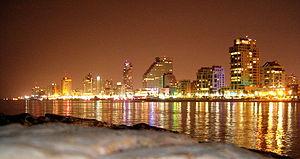
Tel Aviv-Jaffa ou Tel-Aviv-Jaffa, souvent désignée simplement sous le nom de Tel Aviv ou Tel-Aviv, est une ville située sur la côte méditerranéenne au cœur de la métropole du Gush Dan en Israël. La ville moderne de Tel Aviv a été fondée en 1909 à l'époque ottomane dans les faubourgs de Jaffa, ville portuaire avec laquelle elle a fusionné en 1950.